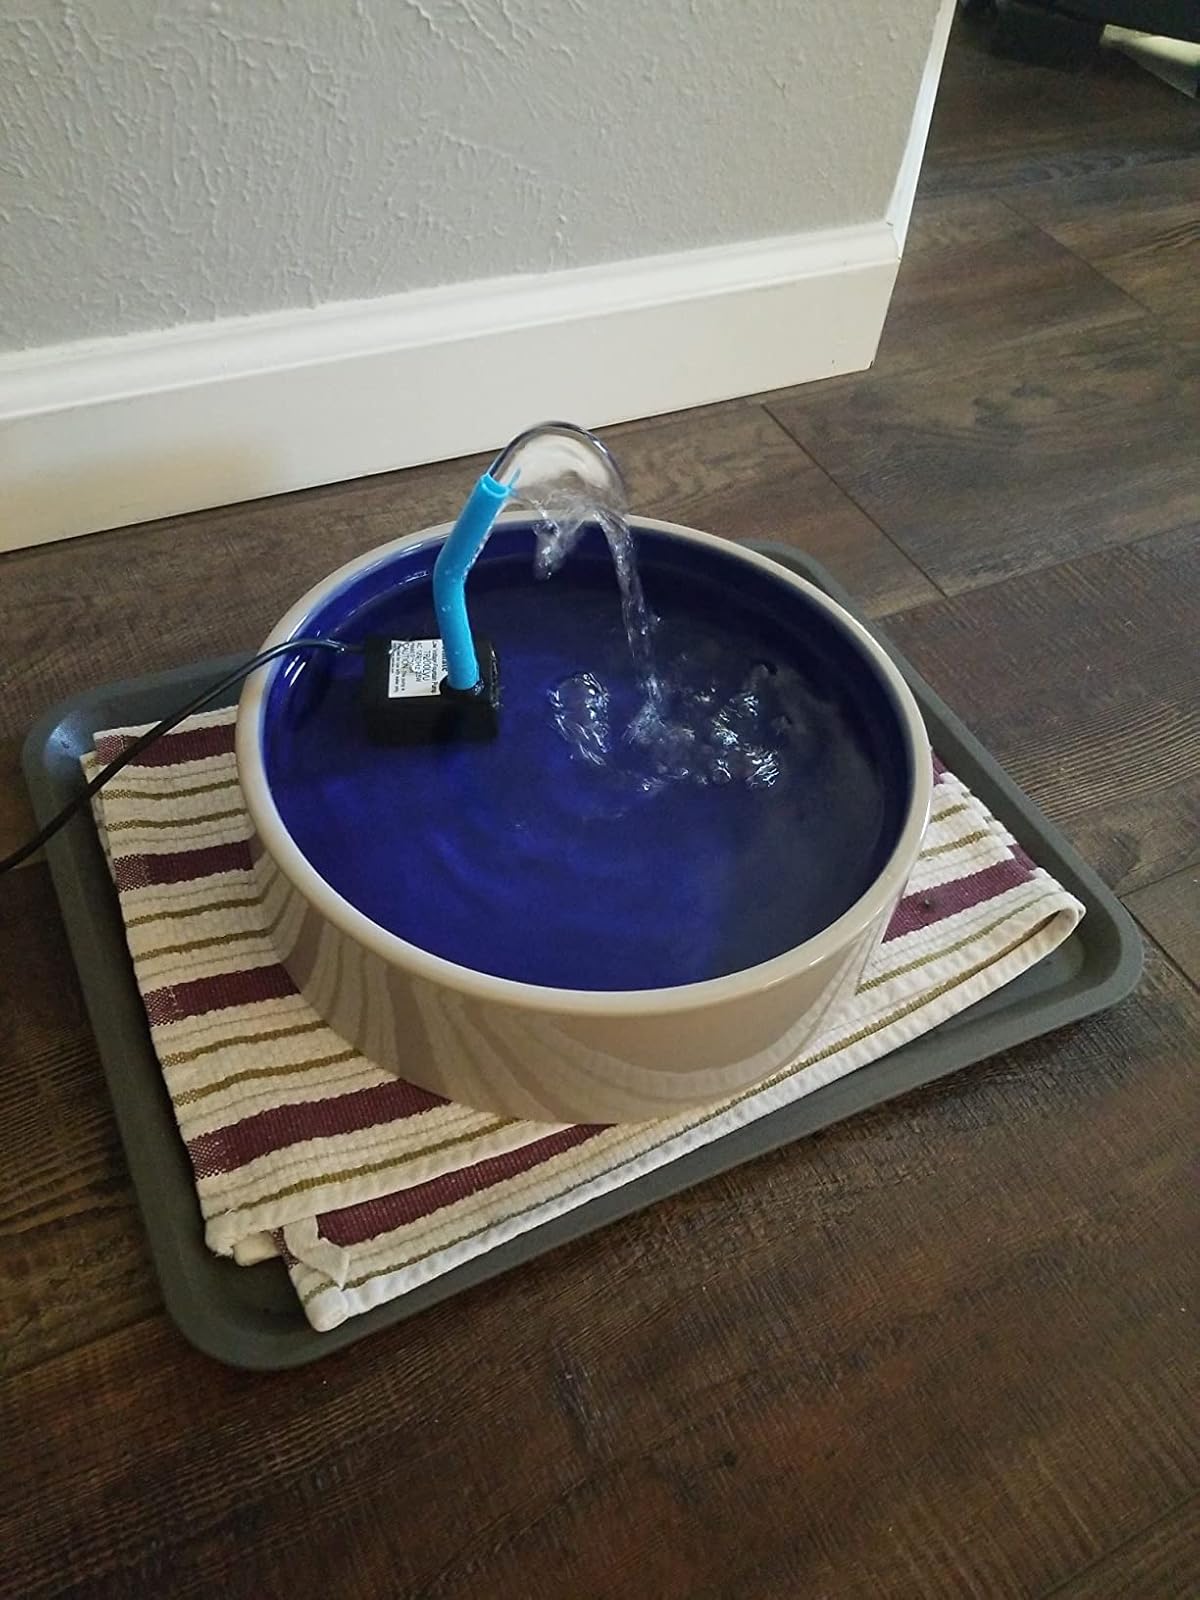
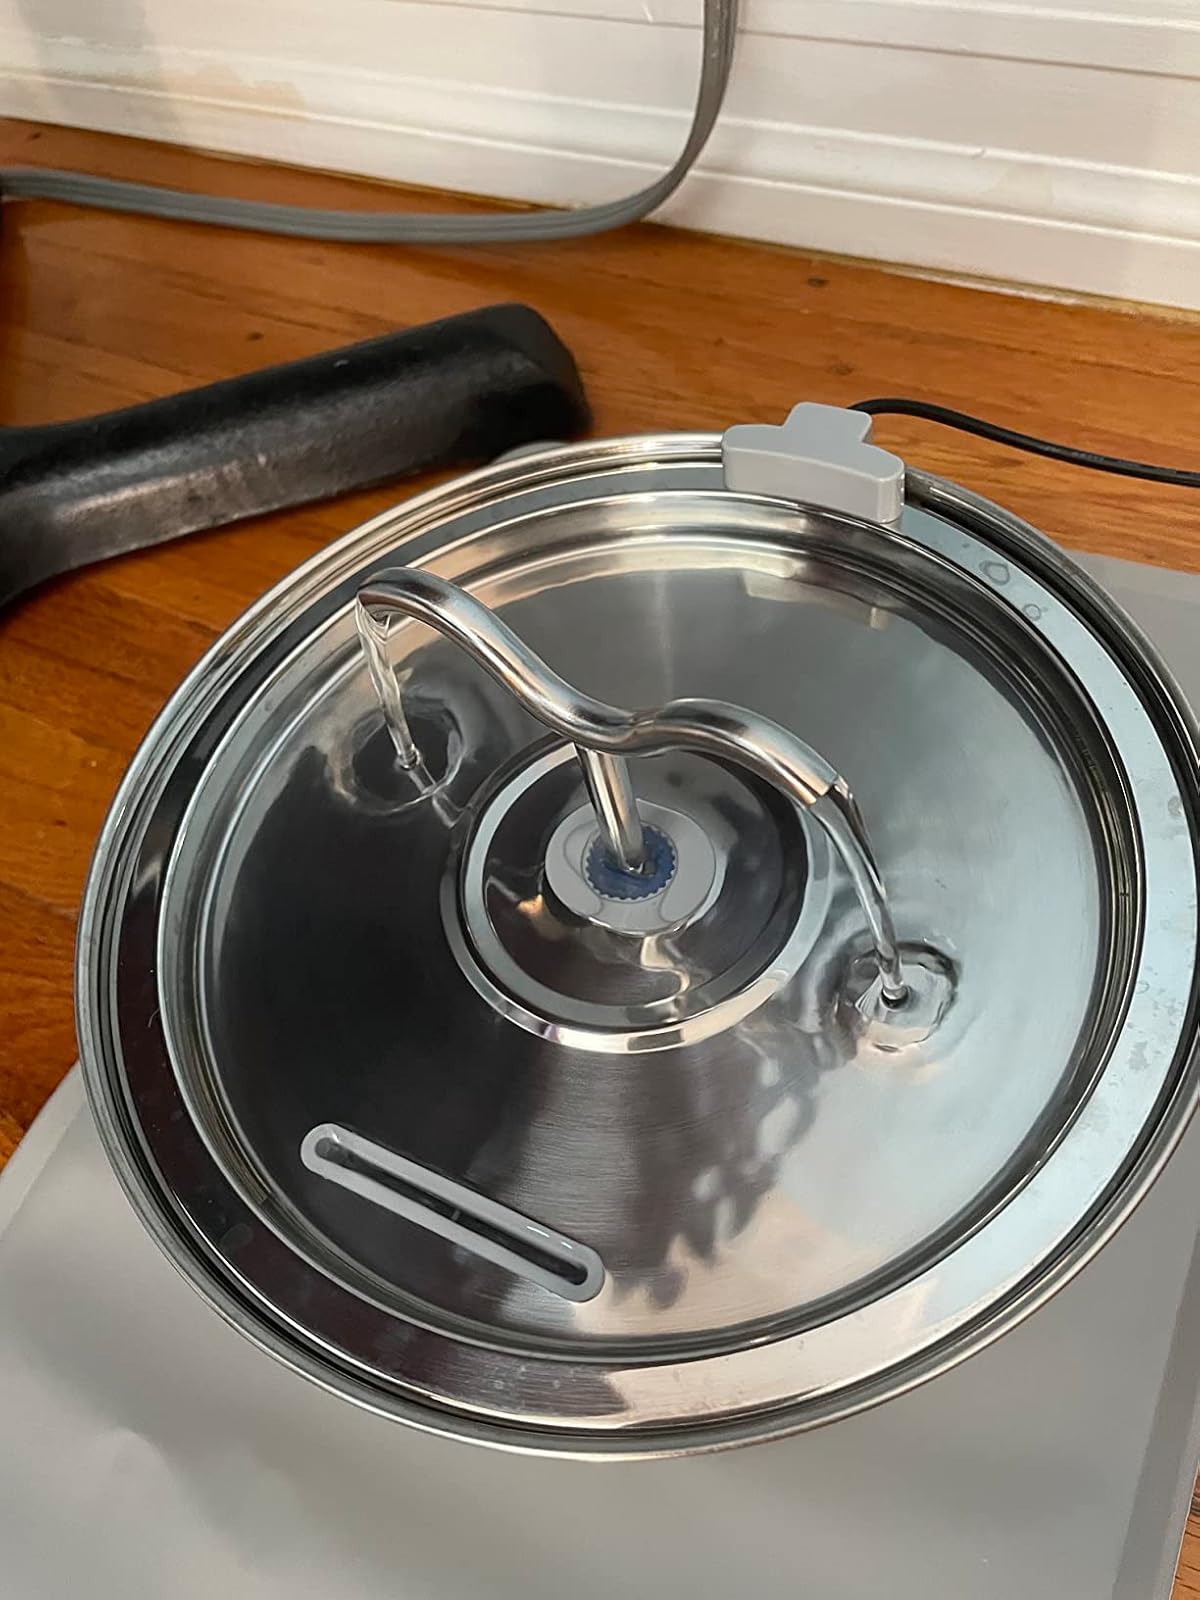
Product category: items_bowl
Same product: no